George Watson's College

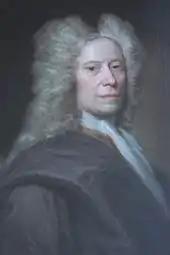
George Watson by William Aikman

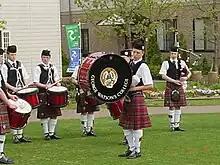
The school pipe band at Sanix World Rugby Youth Invitational Tournament, Global Arena, Japan 2006

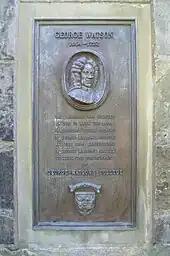
250th anniversary plaque in Edinburgh's Greyfriars Kirkyard

The school was established according to the instructions of George Watson (1654–1723) who bequeathed the bulk of his fortune of £12,000 – a vast sum in 1723 – to found a school for the provision of post-primary boarding education. George Watson, since 1696, had been clerk to Sir John Dick.